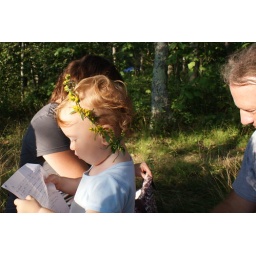
camping at loft mountain in the blue ridge